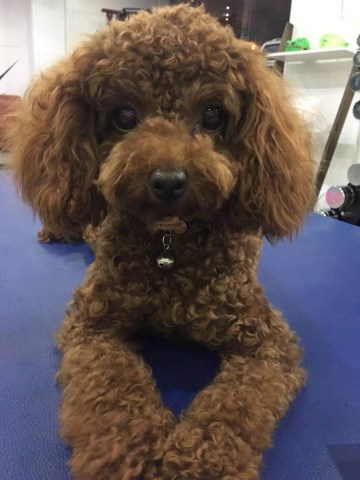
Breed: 2925-n000114-toy_poodle